God's Providence House, Chester

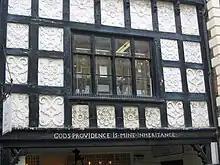
Close-up to show the inscription

The original building on the site was constructed in the 13th century but the present house was built in 1652. During the 19th century its owners wanted to demolish it but around this time the Chester and North Wales Architectural, Archaeological and Historical Society were campaigning against the loss of ancient buildings in the city. The owners agreed to a timber replacement of the building which was carried out by James Harrison in 1862, paid for by Robert Gregg, Rope and Twine Manufacturer and later, Mayor of Chester. His initials are on a plaque towards the top of the building. James Harrison incorporated some of the timberwork from the original house, and designed a larger and more elaborate building.